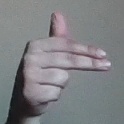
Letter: ghain